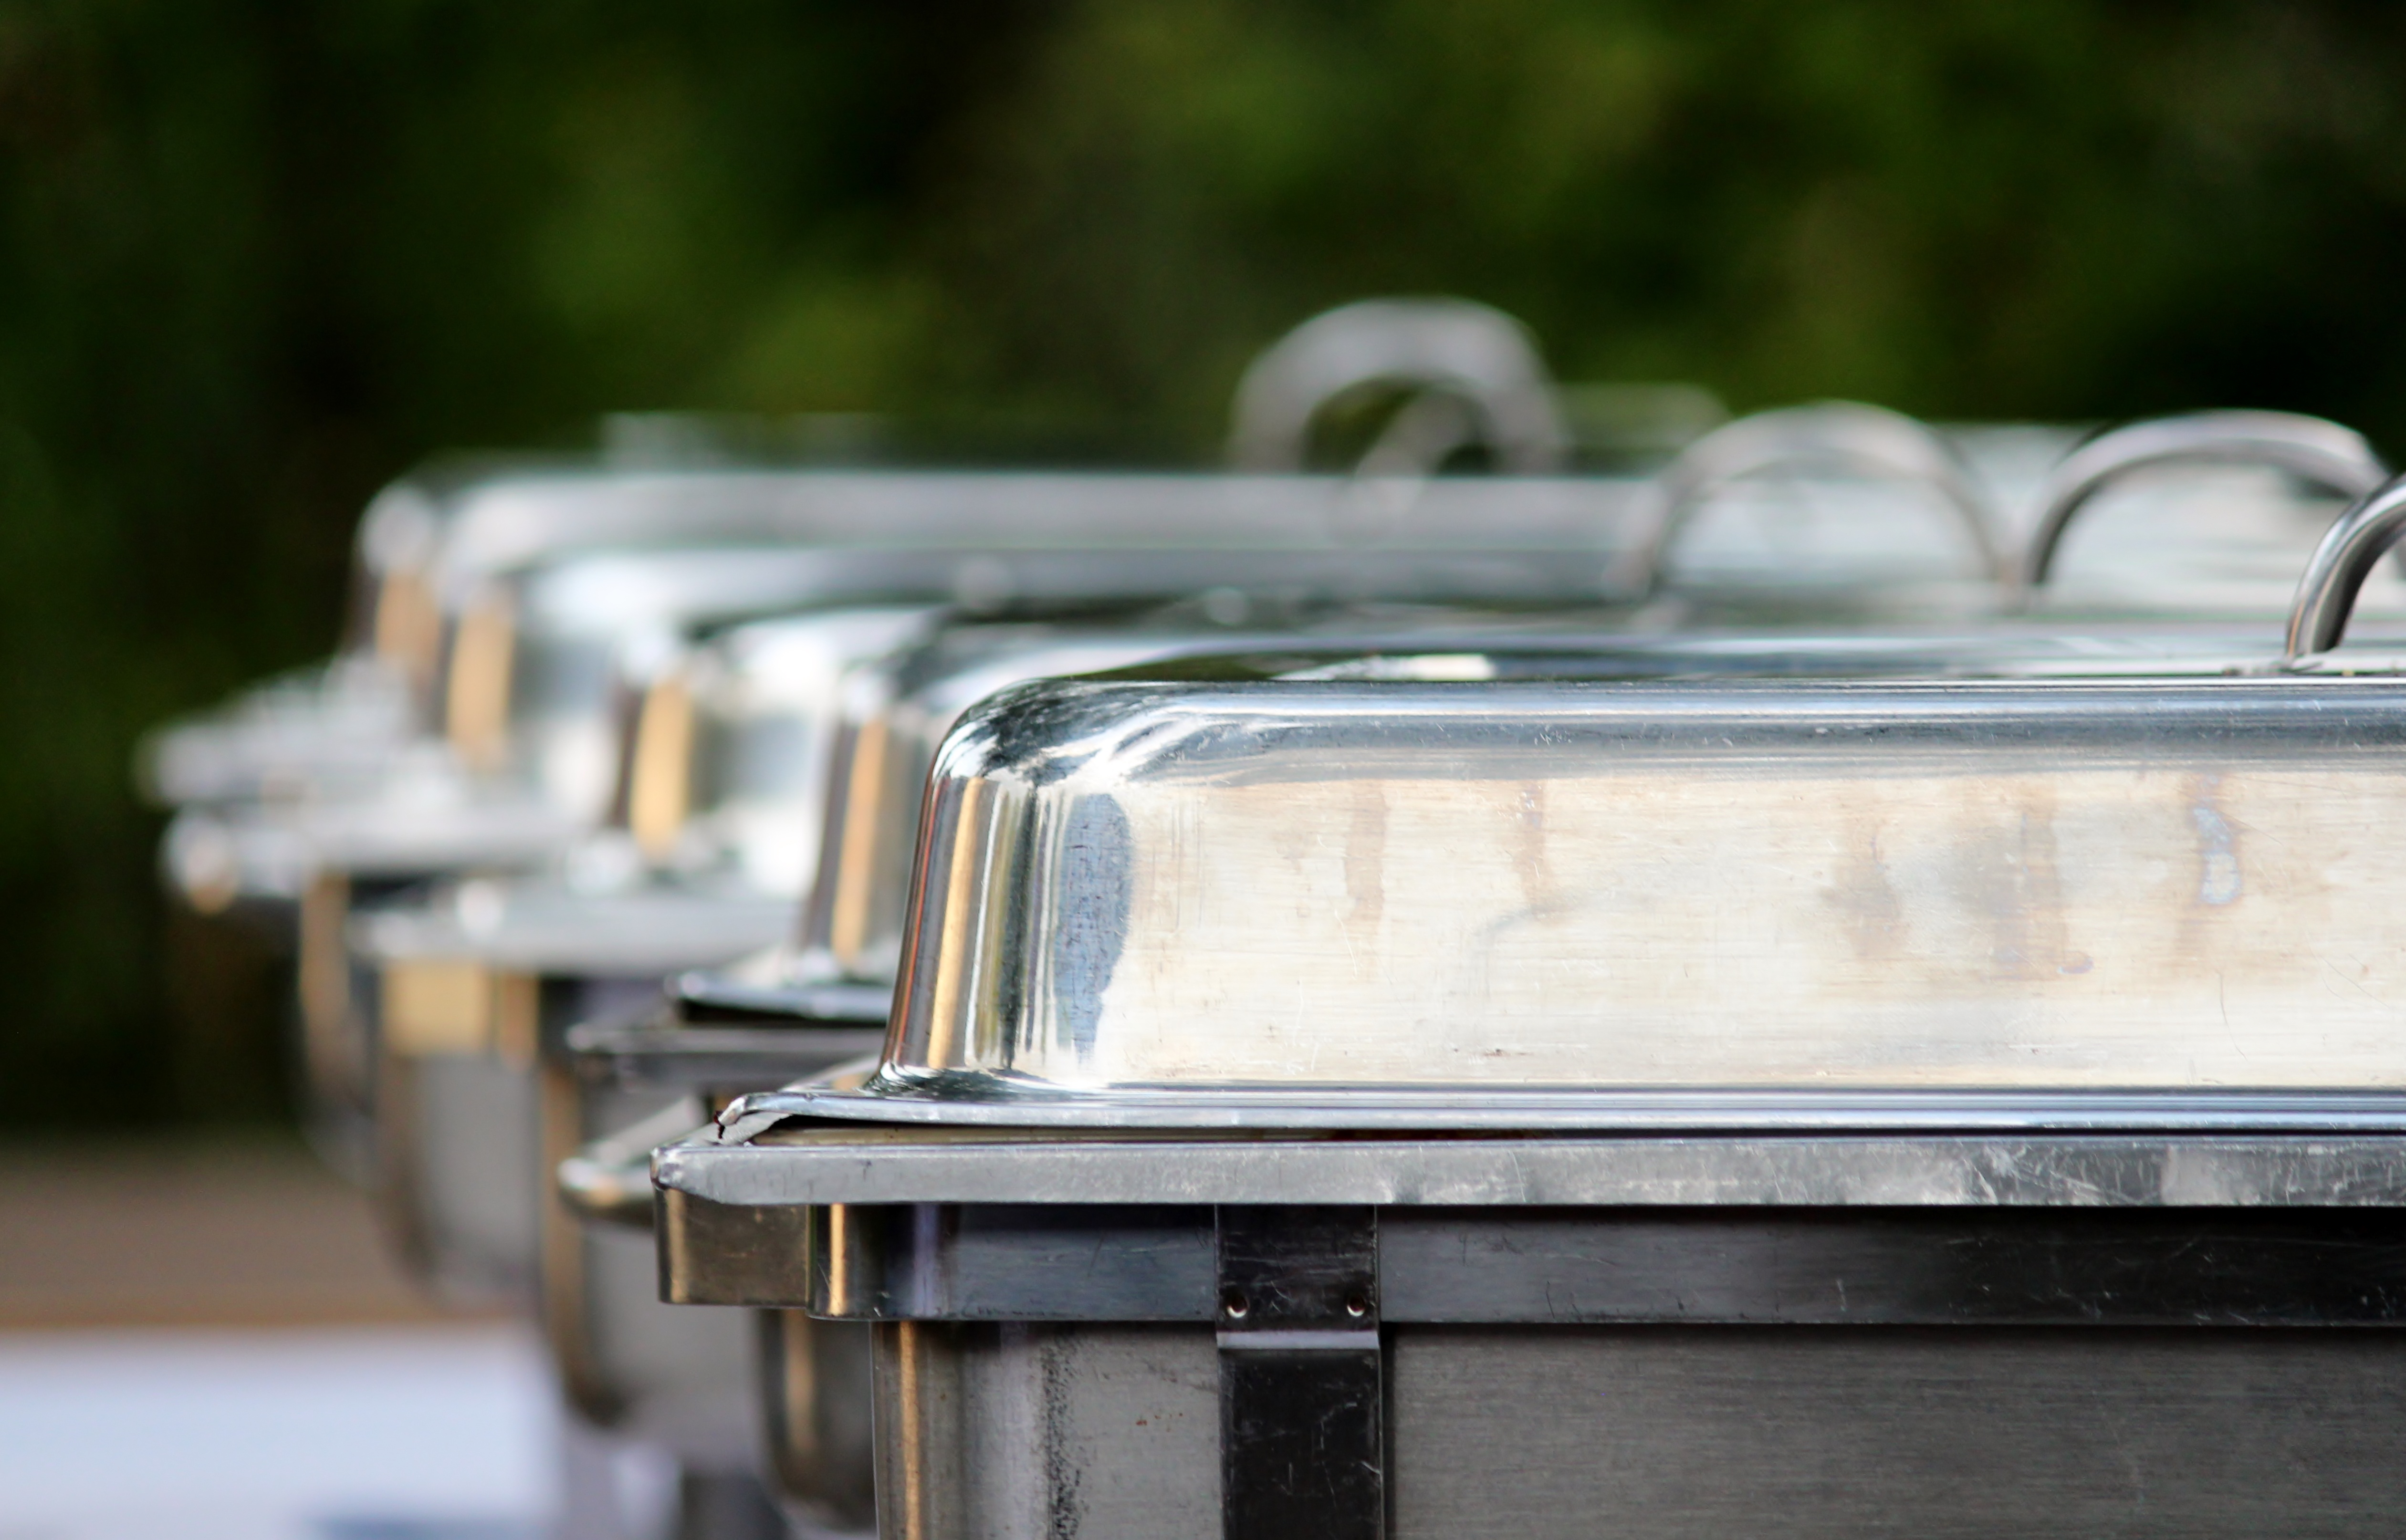
light, glass, restaurant, celebration, meal, food, lighting, wedding, eat, meat, buffet, bumper, fried, vegetables, hot, spicy, dine, gastronomy, wedding celebration, chafing dish, automotive exterior